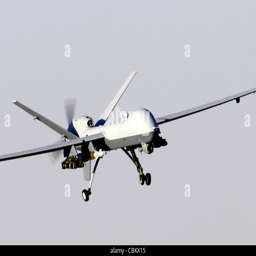
an unmanned aerial vehicle prepares to land after a mission in support of military conflict